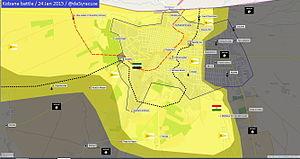
La bataille de Kobané ou bataille d'Aïn al-Arab se déroule lors de la guerre civile syrienne. Elle débute le 13 septembre 2014, par une offensive des forces djihadistes de l'État islamique sur la ville de Kobané, défendue par les troupes kurdes des YPG et des groupes alliés. Malgré l'intervention de la coalition menée par les États-Unis qui effectue plusieurs bombardements à partir du 23 septembre, les djihadistes progressent et atteignent Kobané le 1ᵉʳ octobre. Après plusieurs jours de combats aux abords de la ville, les djihadistes pénètrent dans la place le 6 octobre et dès le 10, ils en contrôlent la moitié. À partir de cette date cependant, le front se stabilise et les YPG parviennent à contenir les assauts des djihadistes. Progressivement, les Kurdes regagnent du terrain grâce au soutien des forces aériennes de la coalition et repoussent les troupes de l'État islamique hors de la ville le 26 janvier 2015. Finalement le 14 juin 2015, après plusieurs mois de combats dans les villages, les forces kurdes du canton de Kobané et celles du canton de Cizir, venues de l'est, font leur jonction près de Tall Abyad.